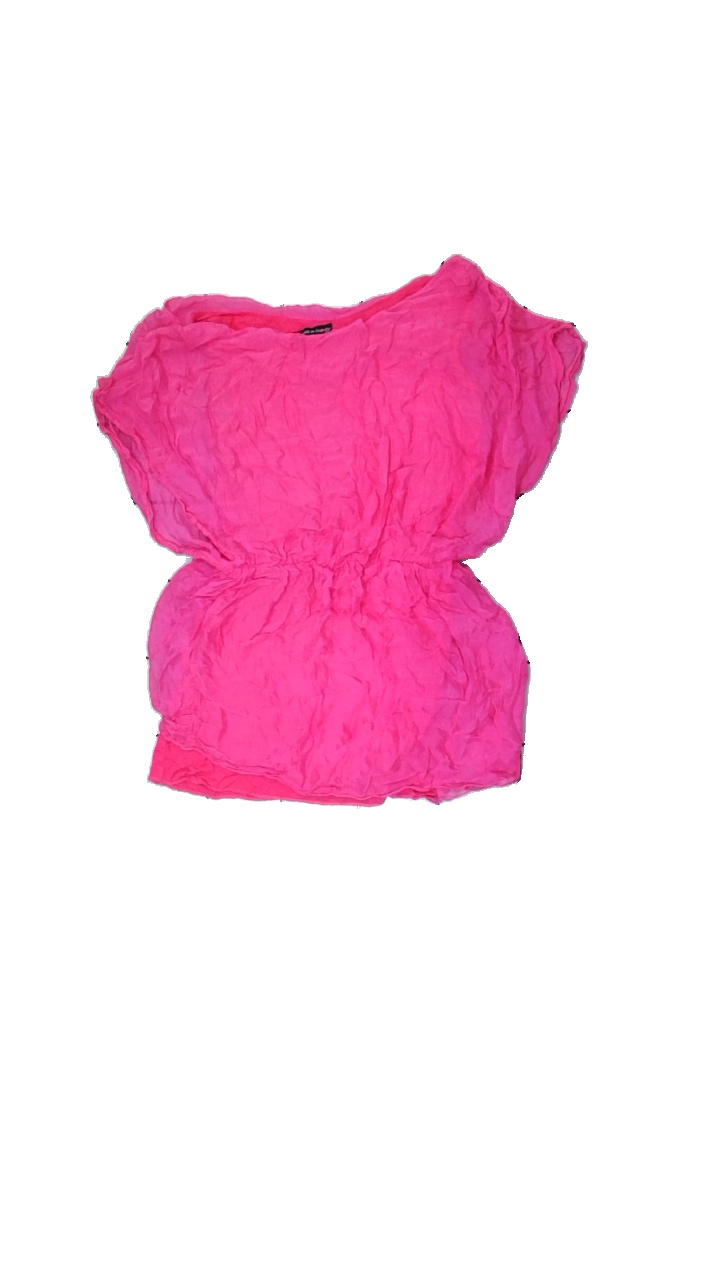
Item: Blouse (Ladies)
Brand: Made In Italy
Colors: Pink
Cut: C-collar
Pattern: Other
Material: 100% Silk
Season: All
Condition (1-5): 5
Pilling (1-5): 5
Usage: Reuse
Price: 50-100